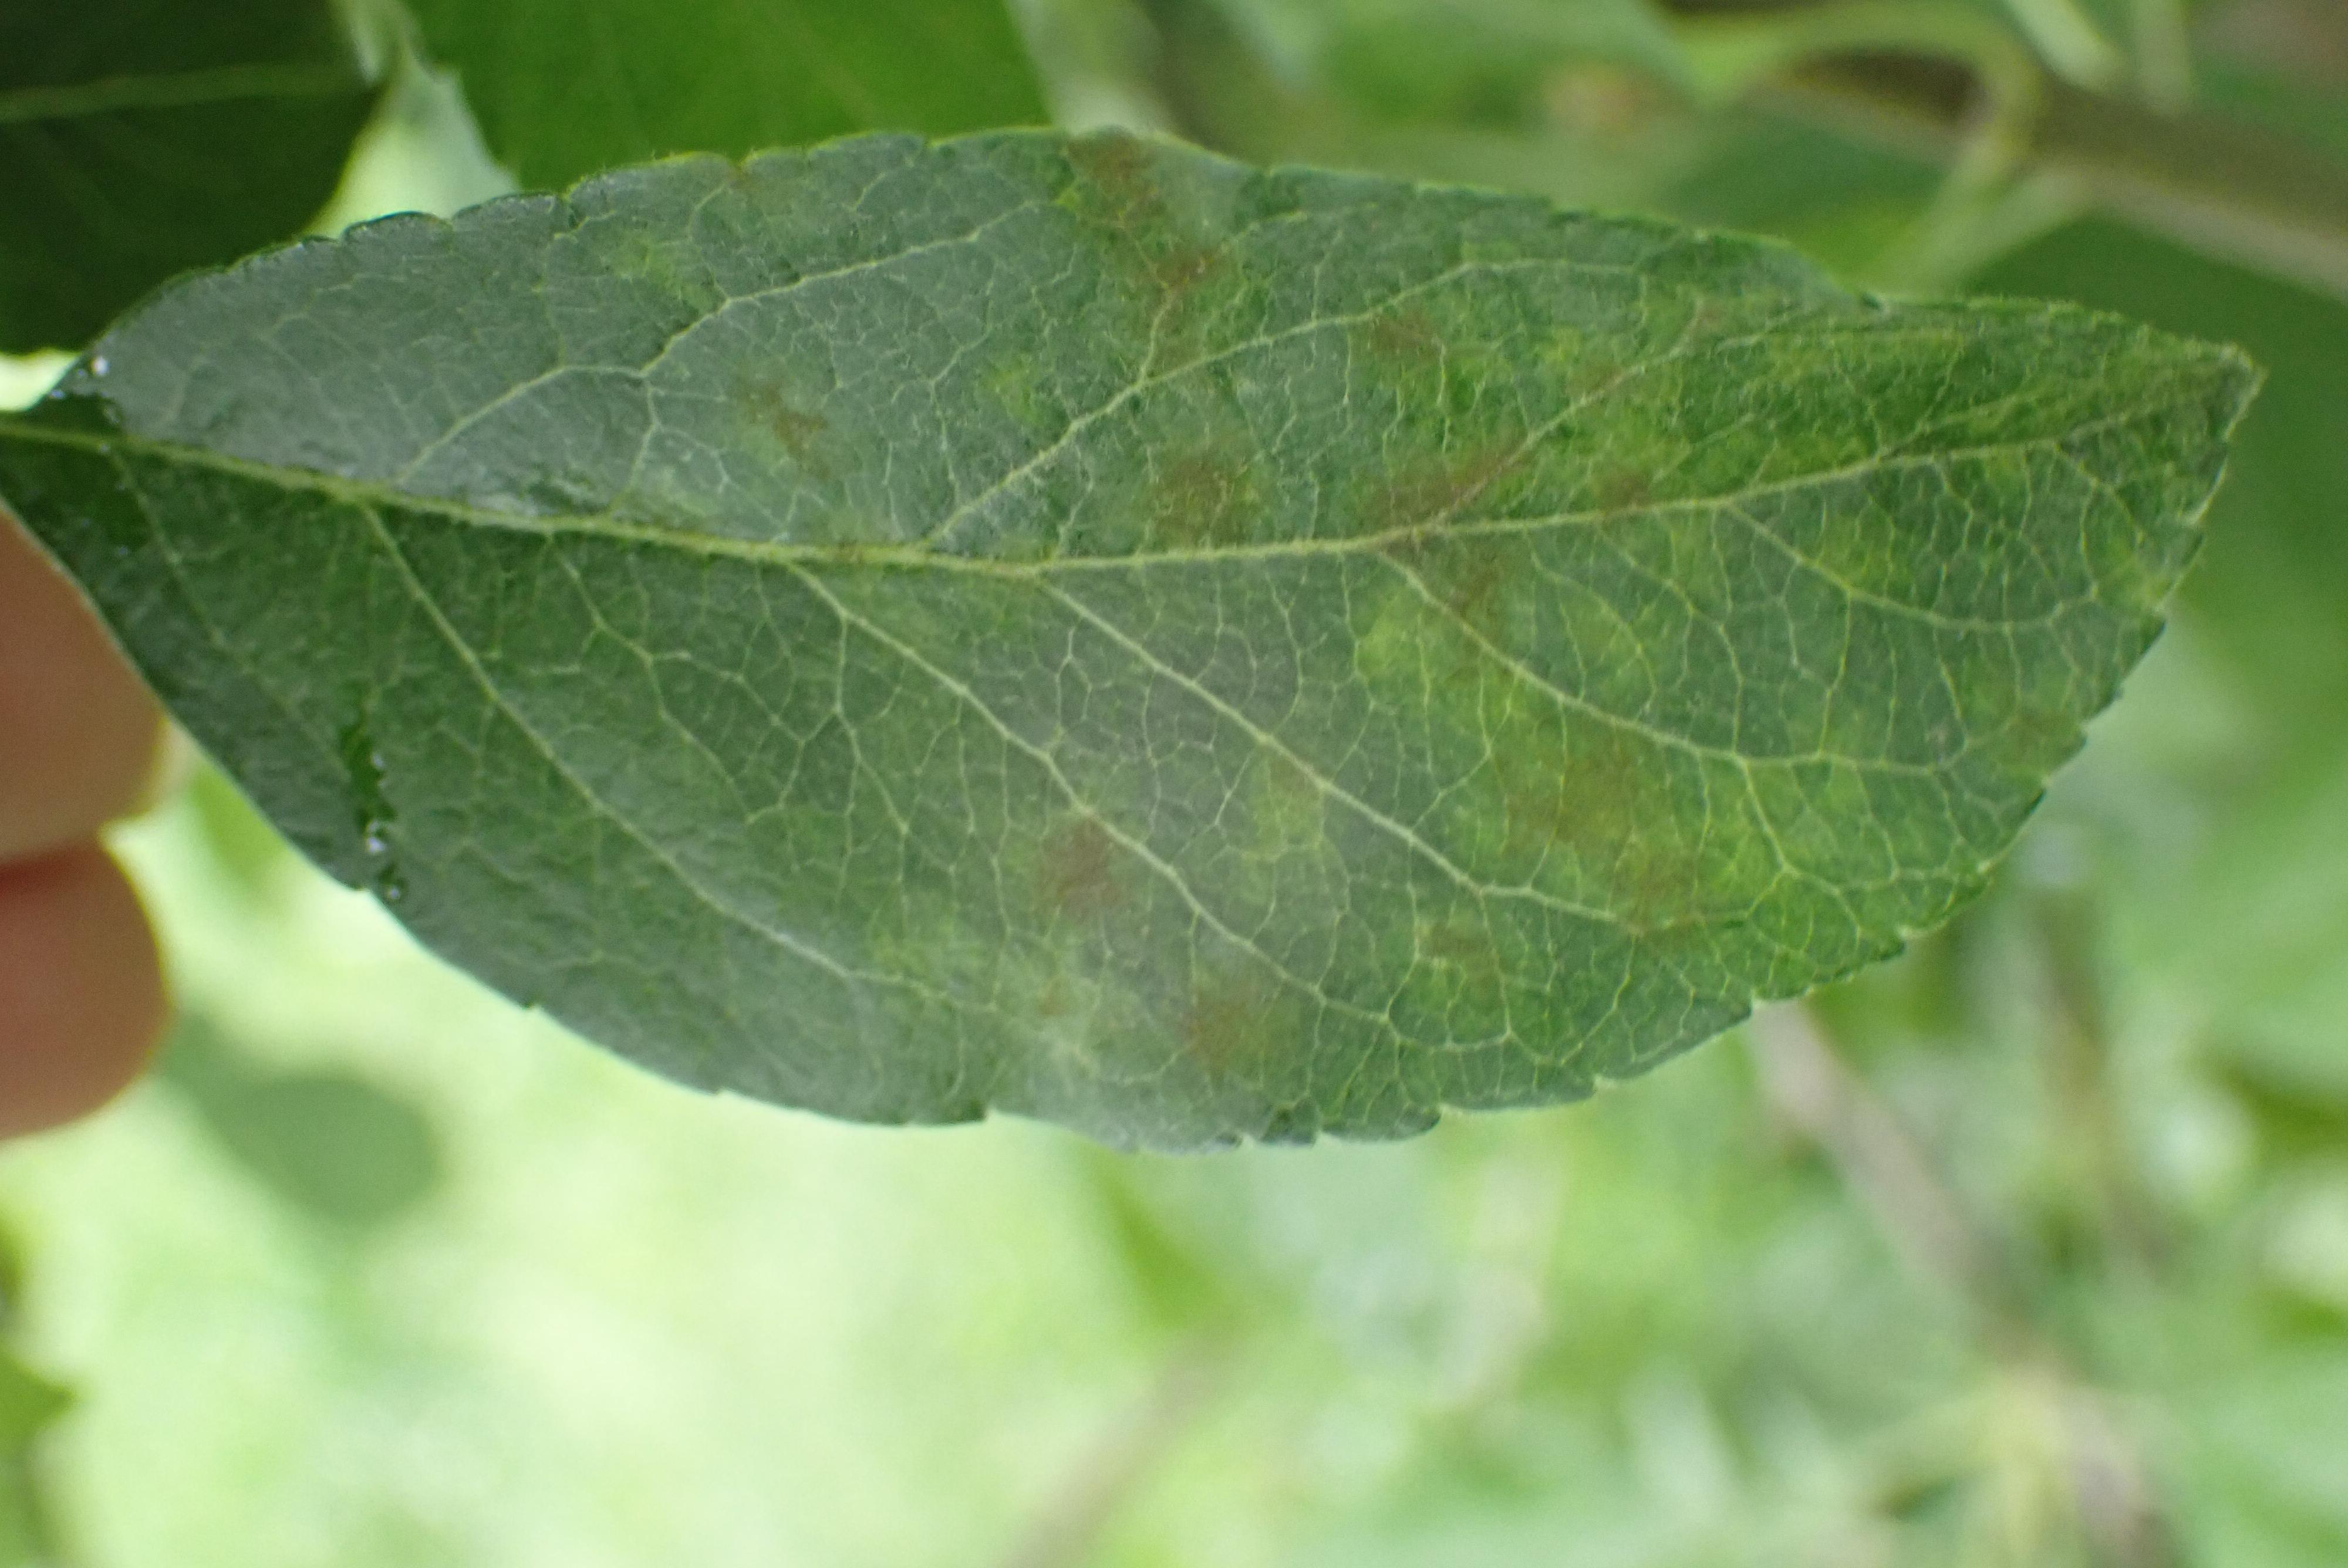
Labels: scab